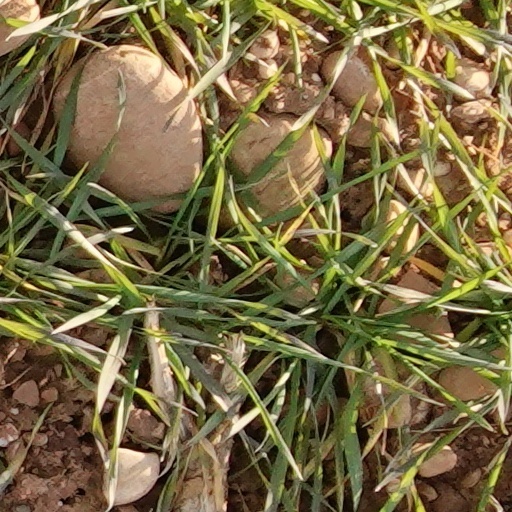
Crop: wheat